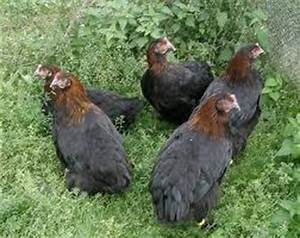
Label: chicken